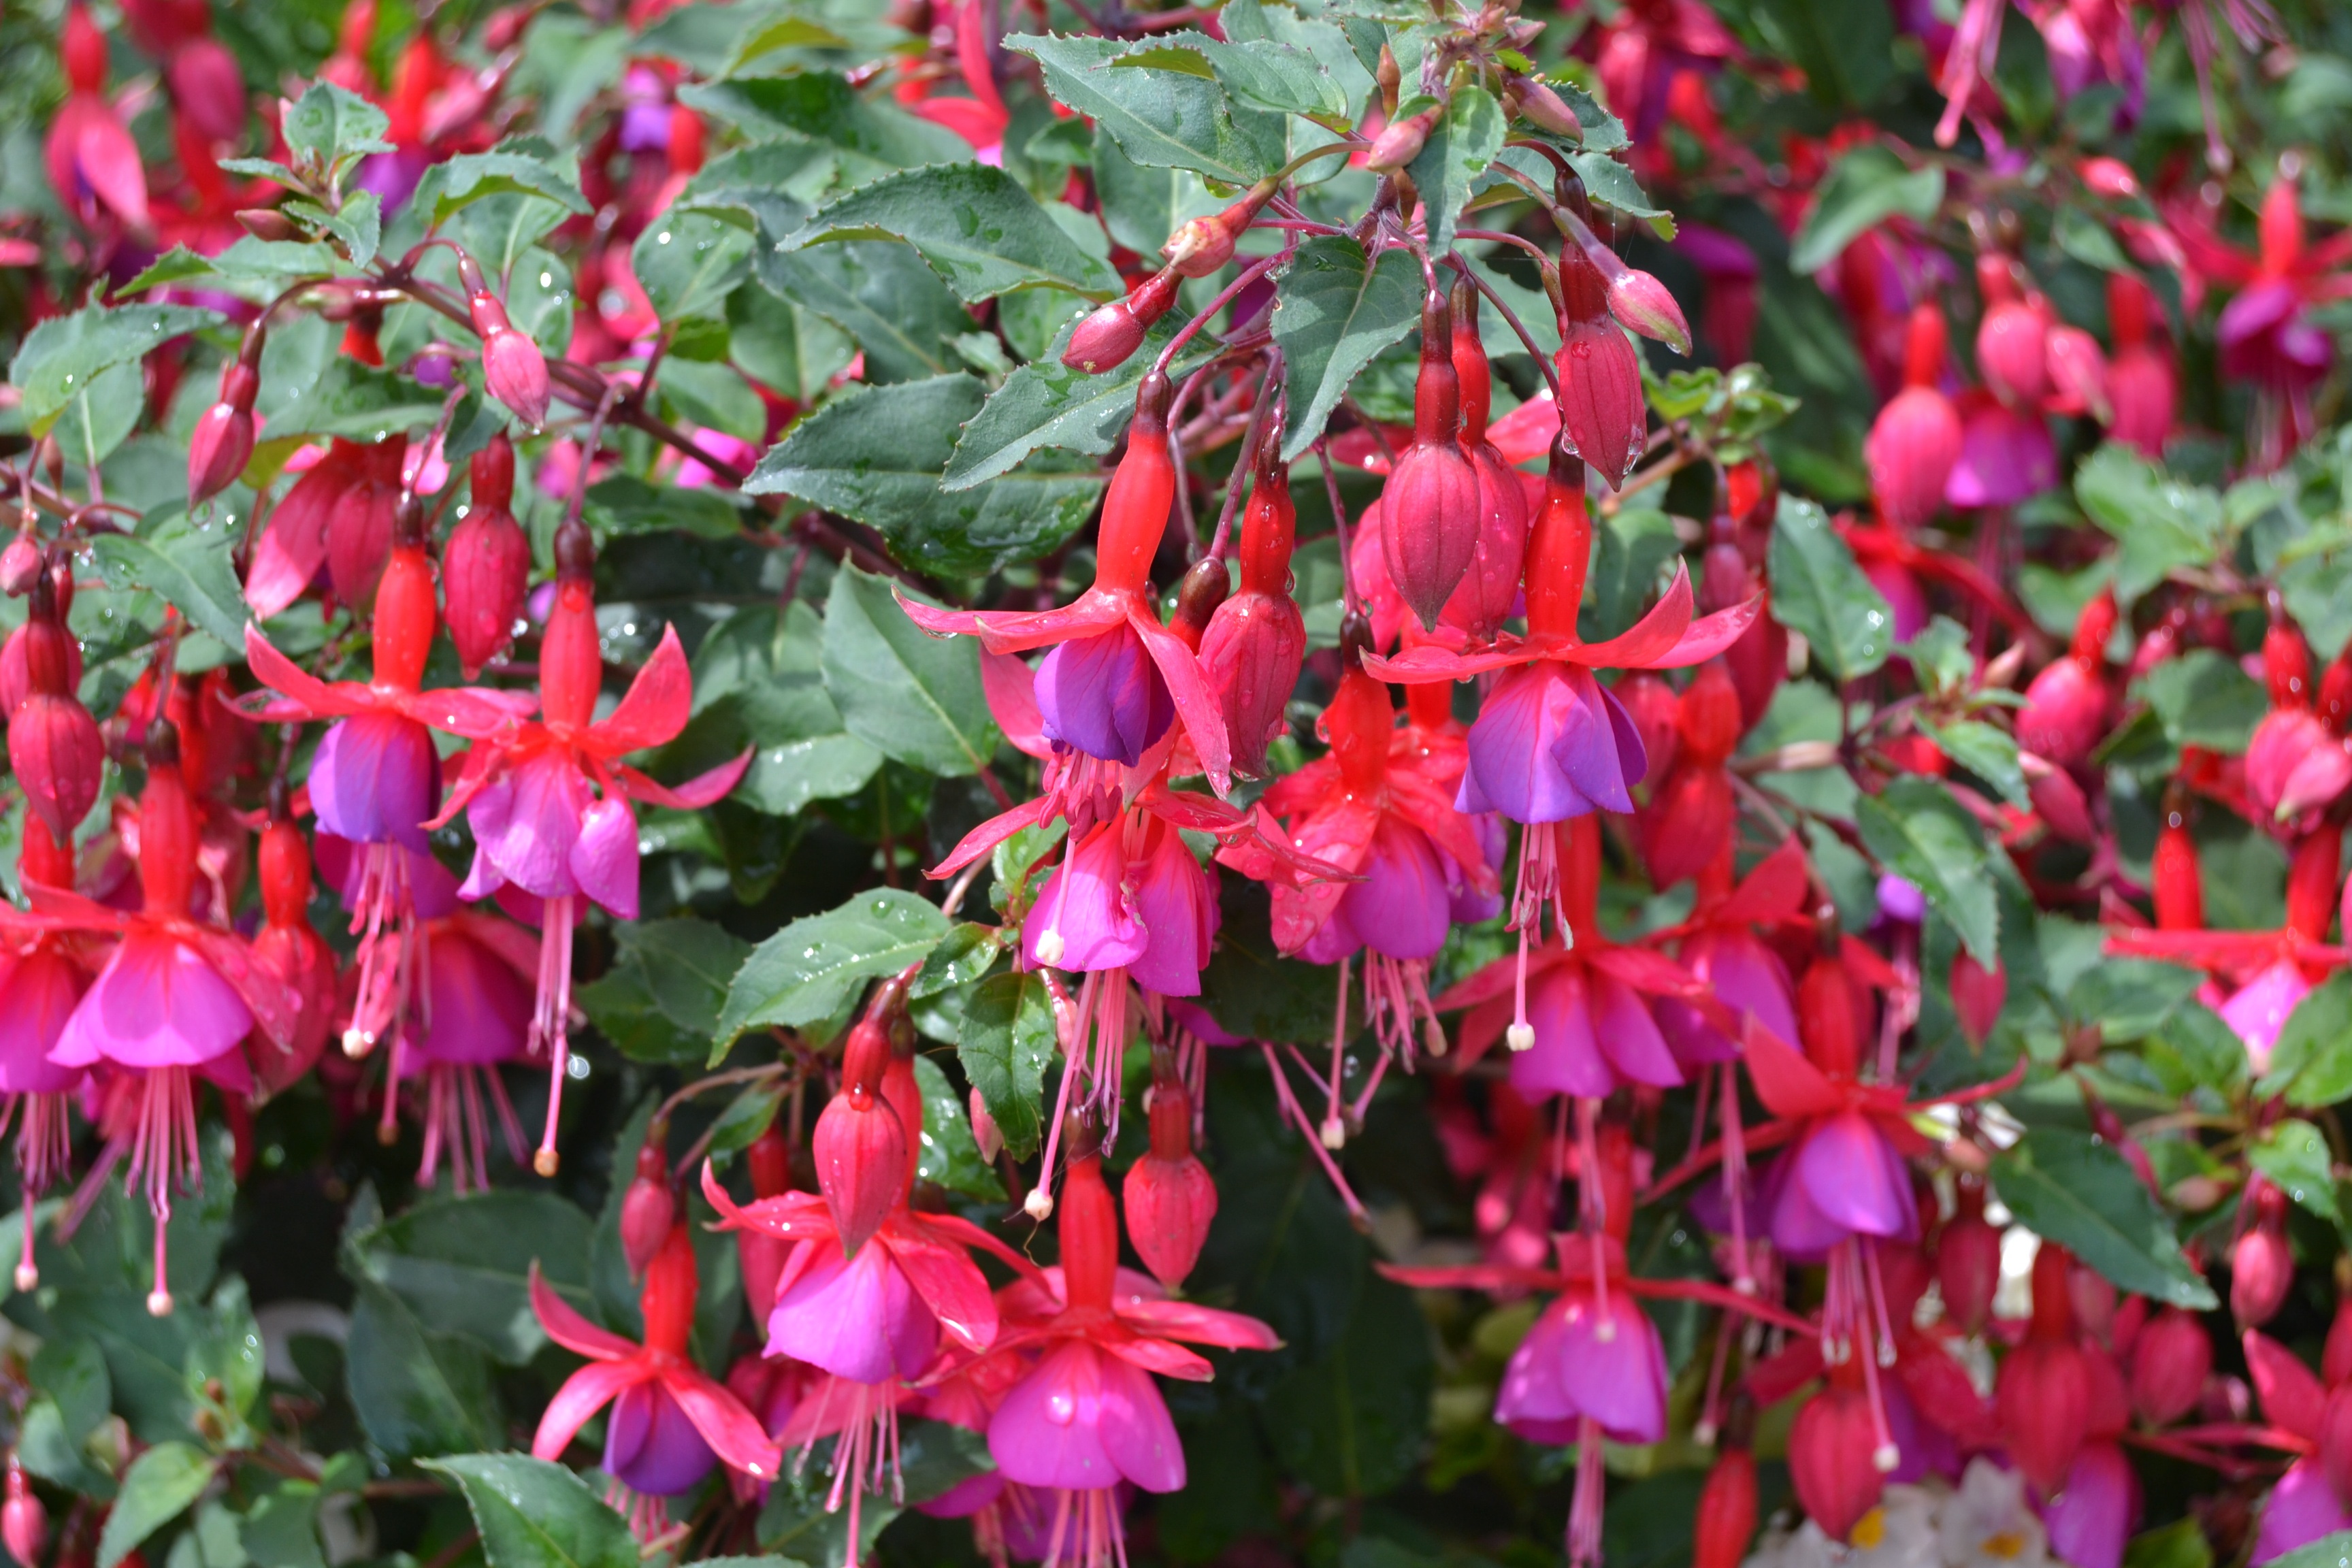
nature, blossom, plant, flower, bloom, red, botany, pink, flora, shrub, fuchsia, flowering plant, bleeding heart, land plant